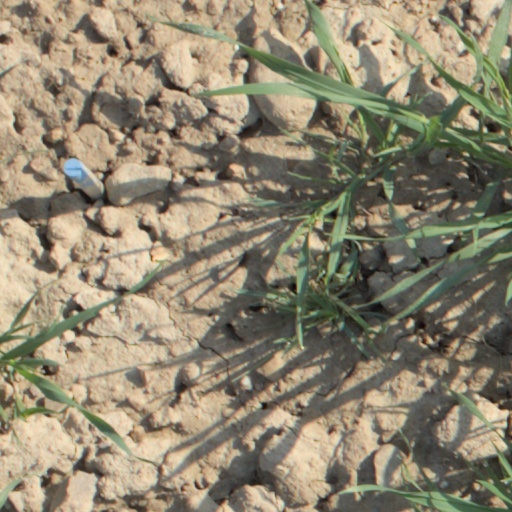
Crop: wheat